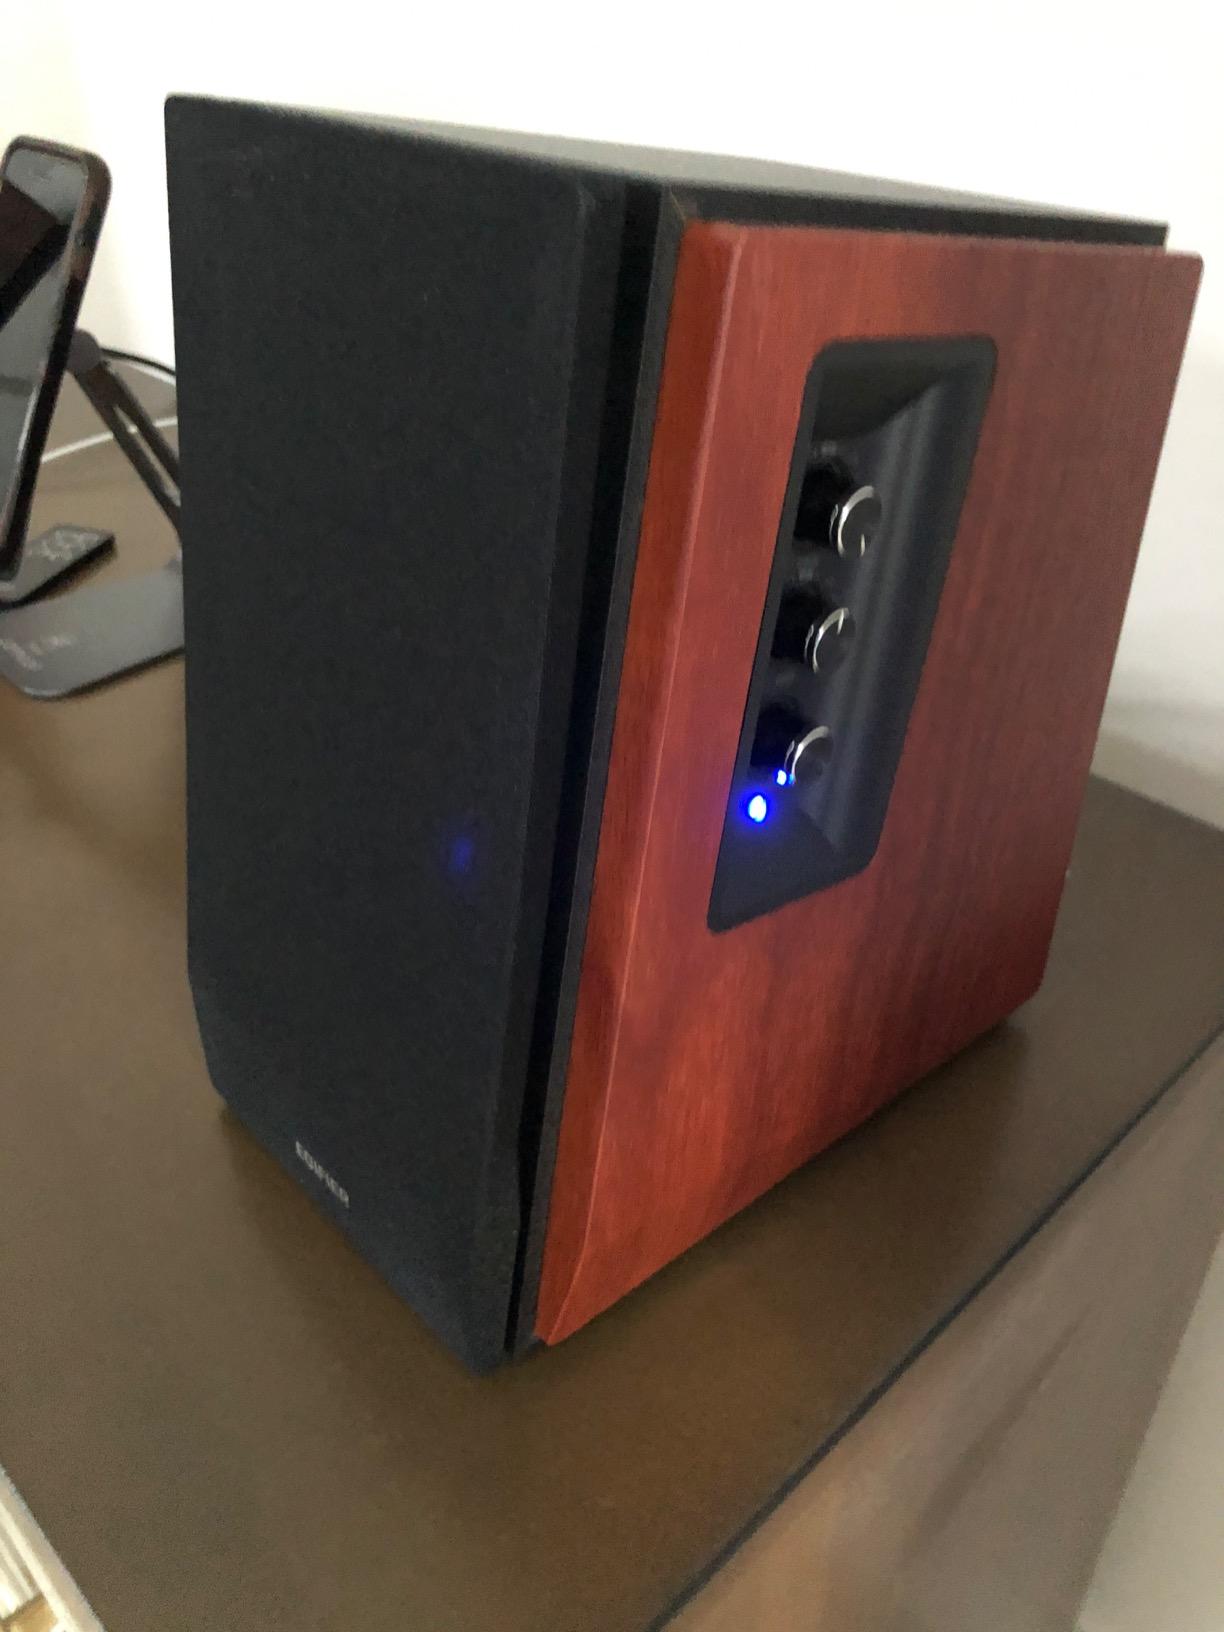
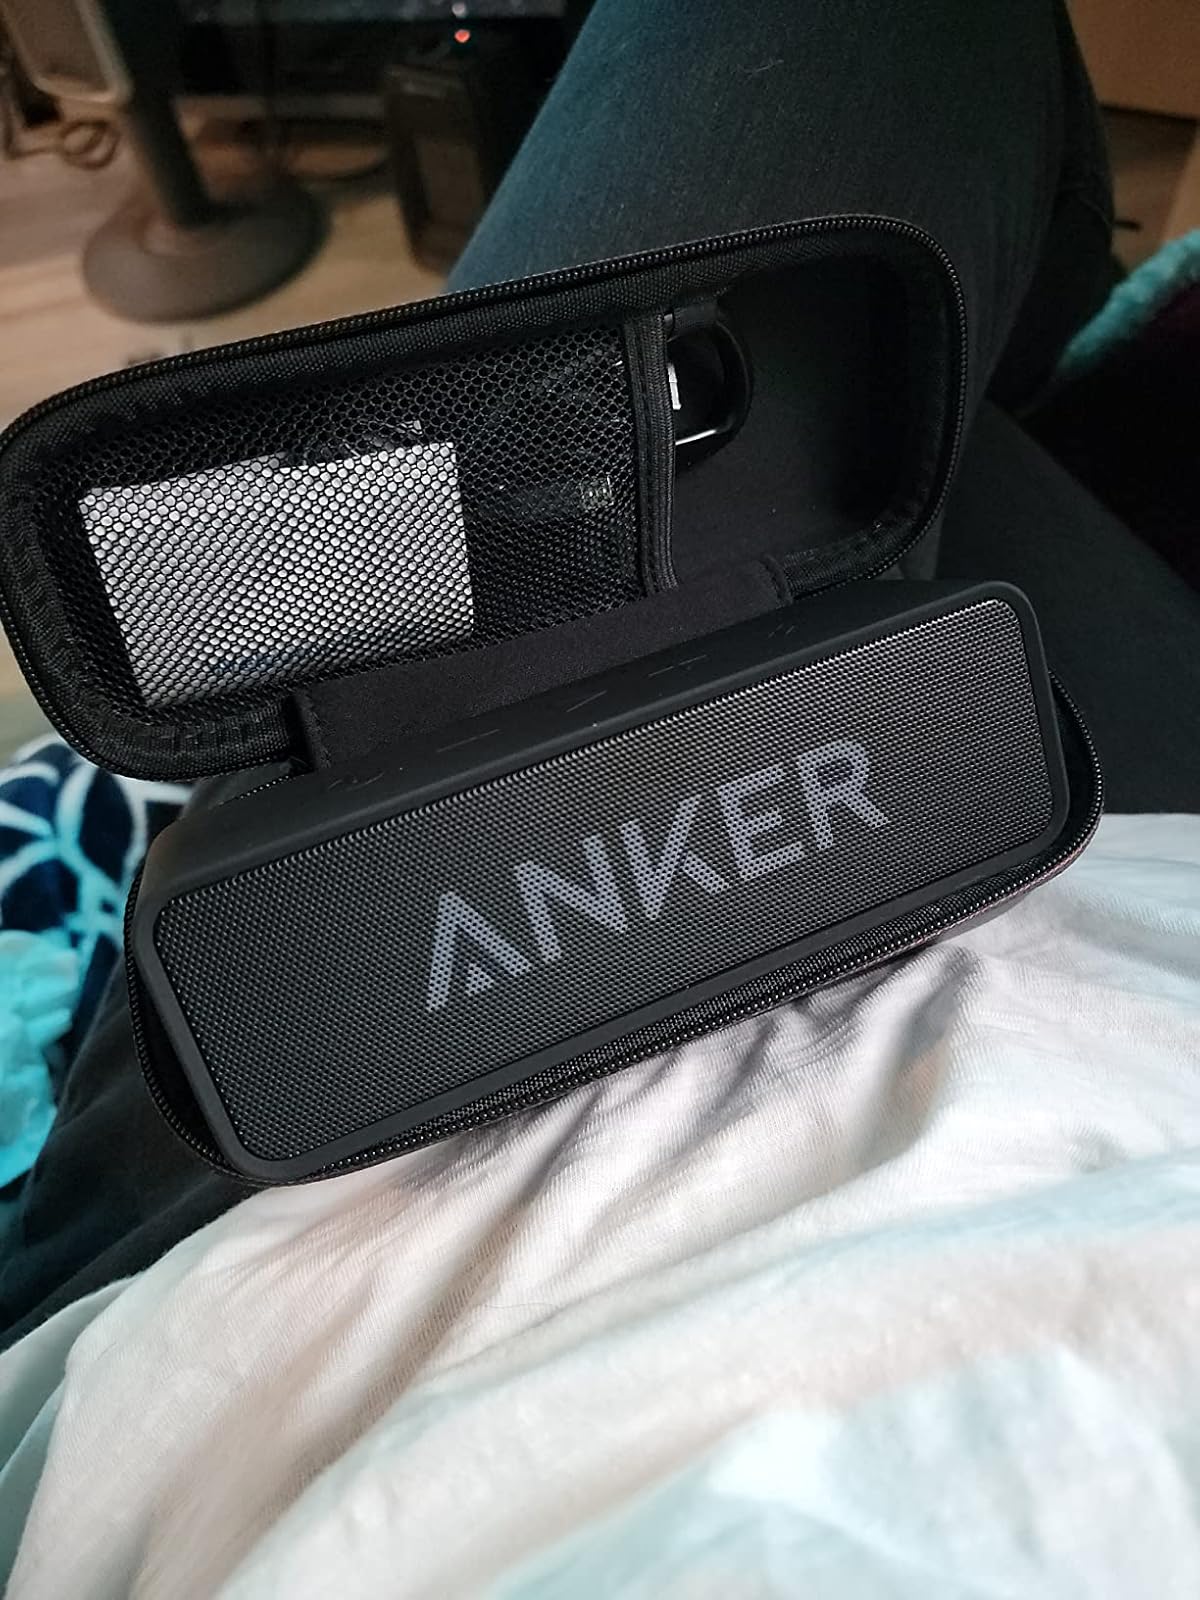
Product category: speaker
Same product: no